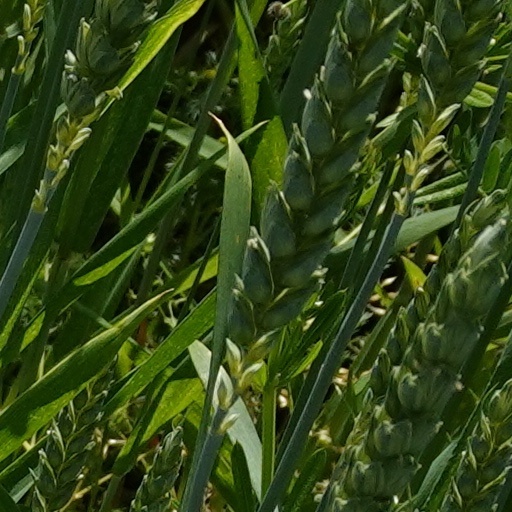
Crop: wheat